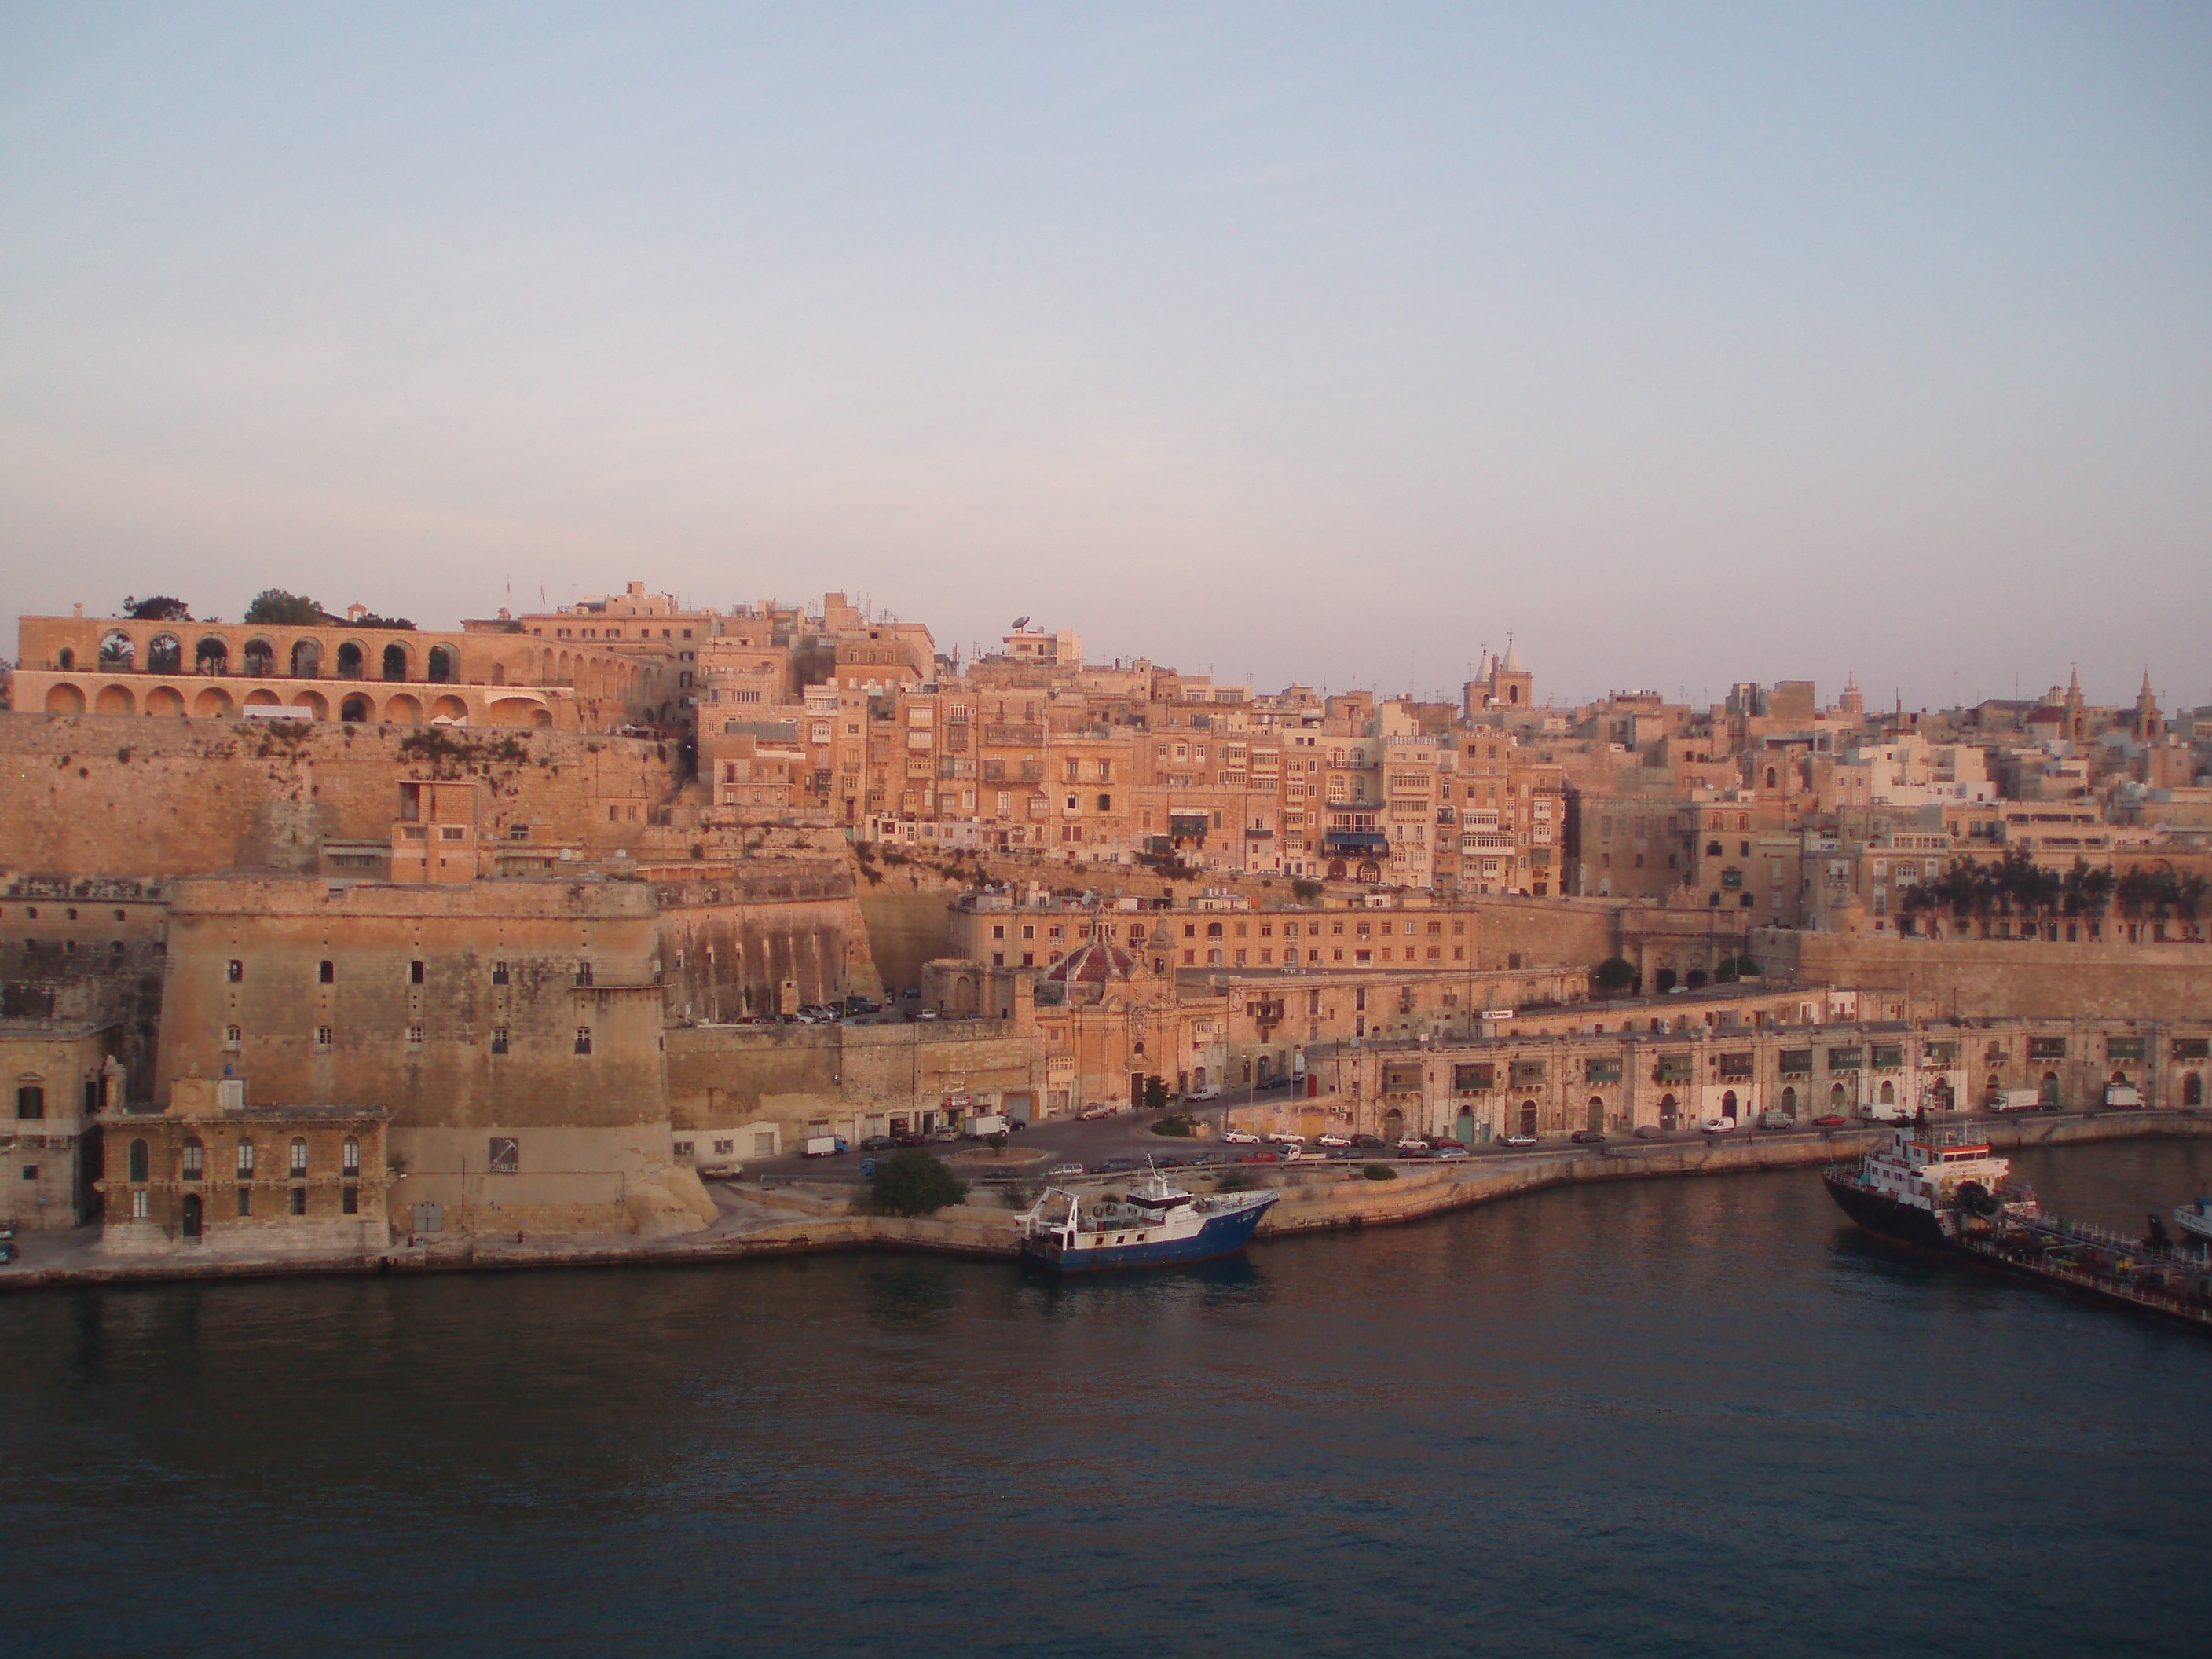
sea, coast, town, river, cityscape, port, malta, port city, valletta, ancient history, human settlement